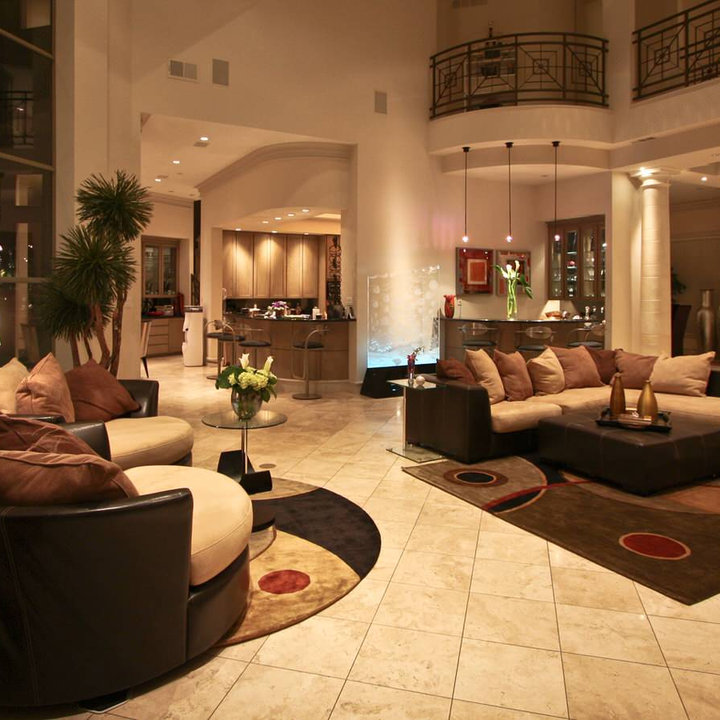
Style: Modern